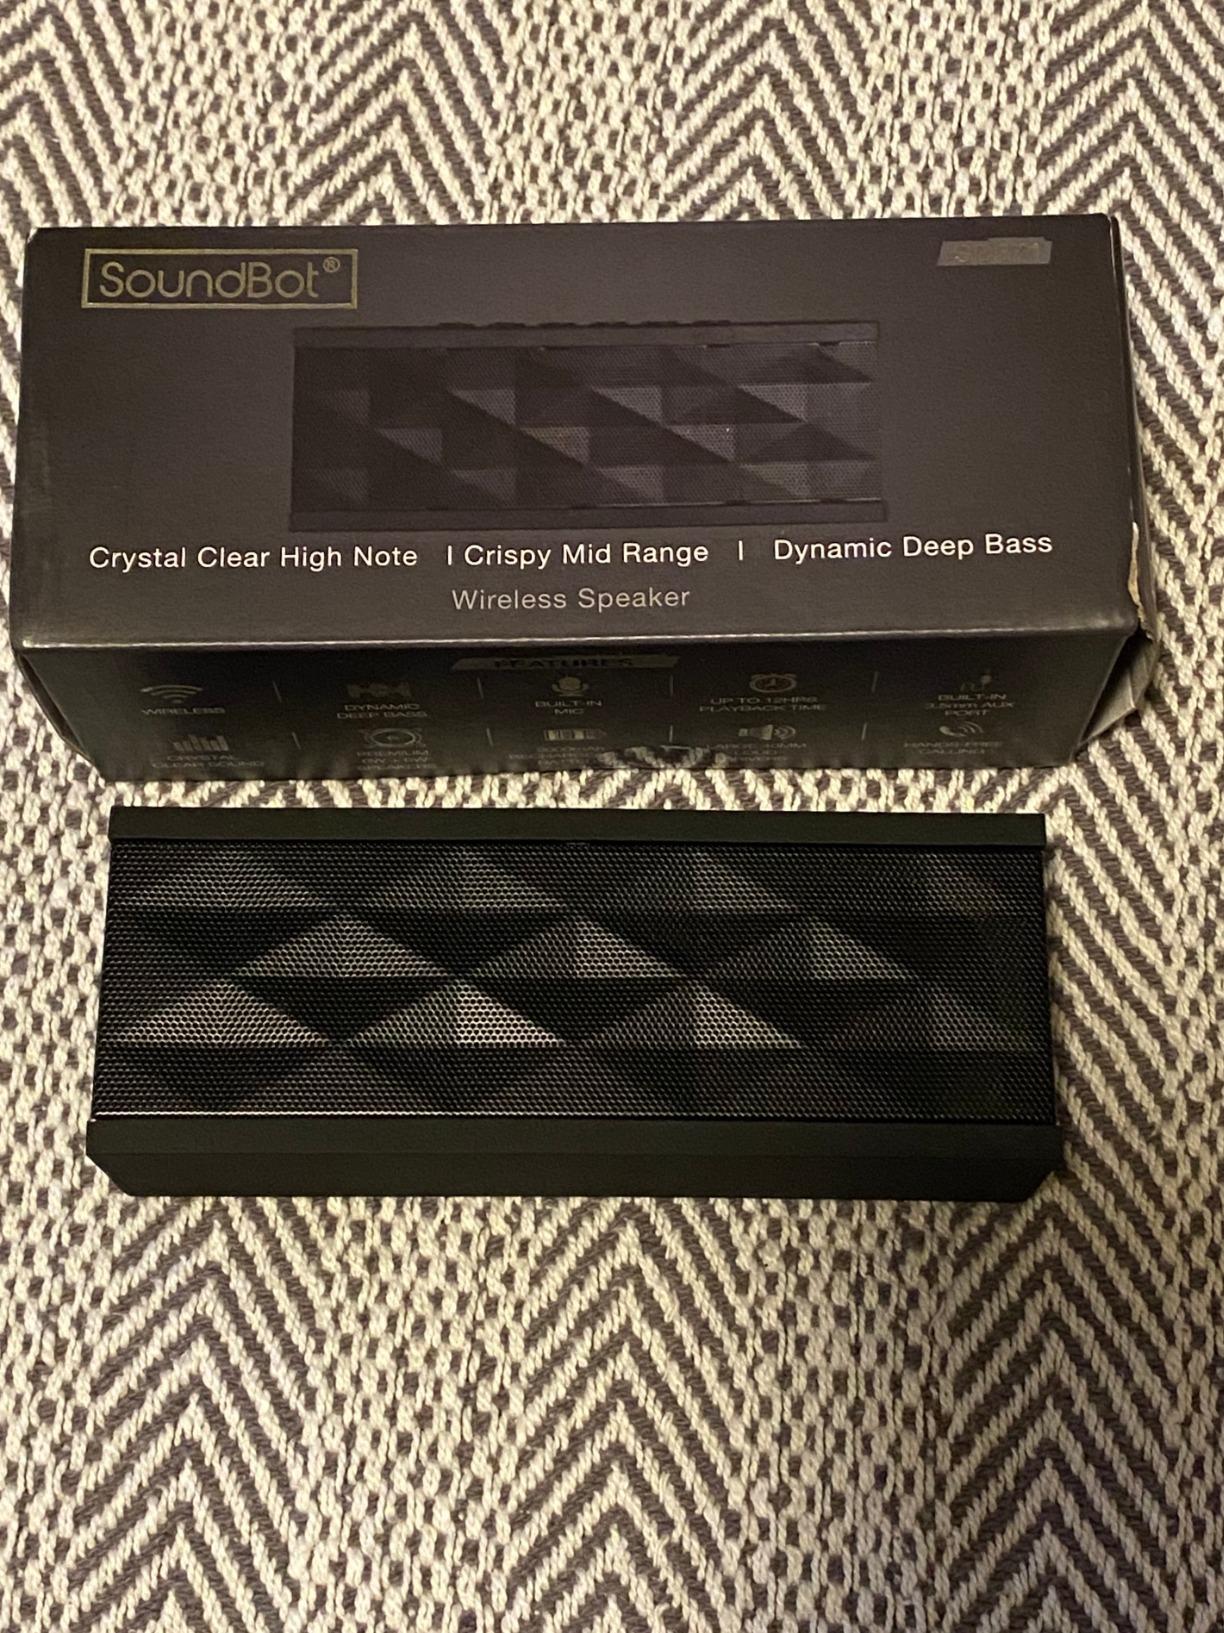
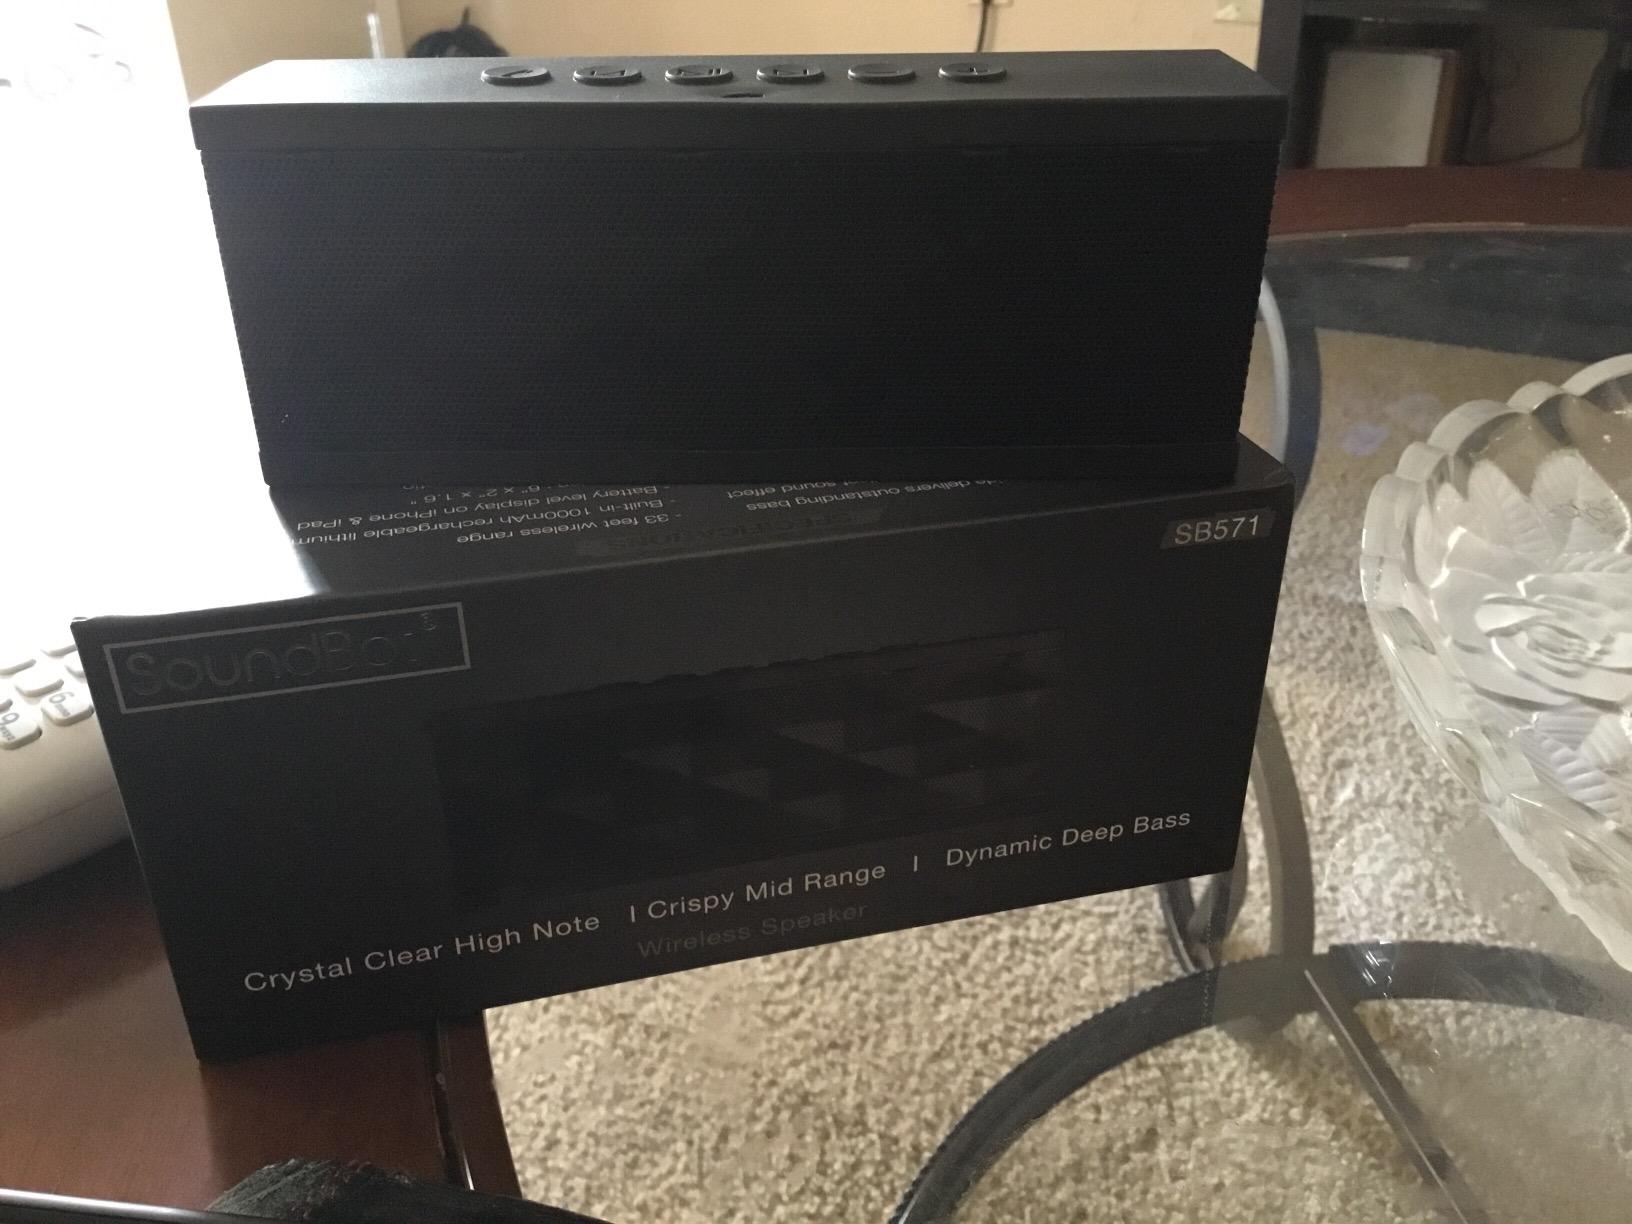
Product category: speaker
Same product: yes